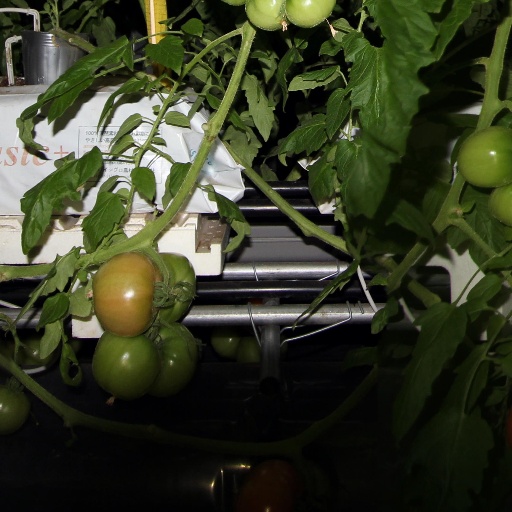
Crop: tomato